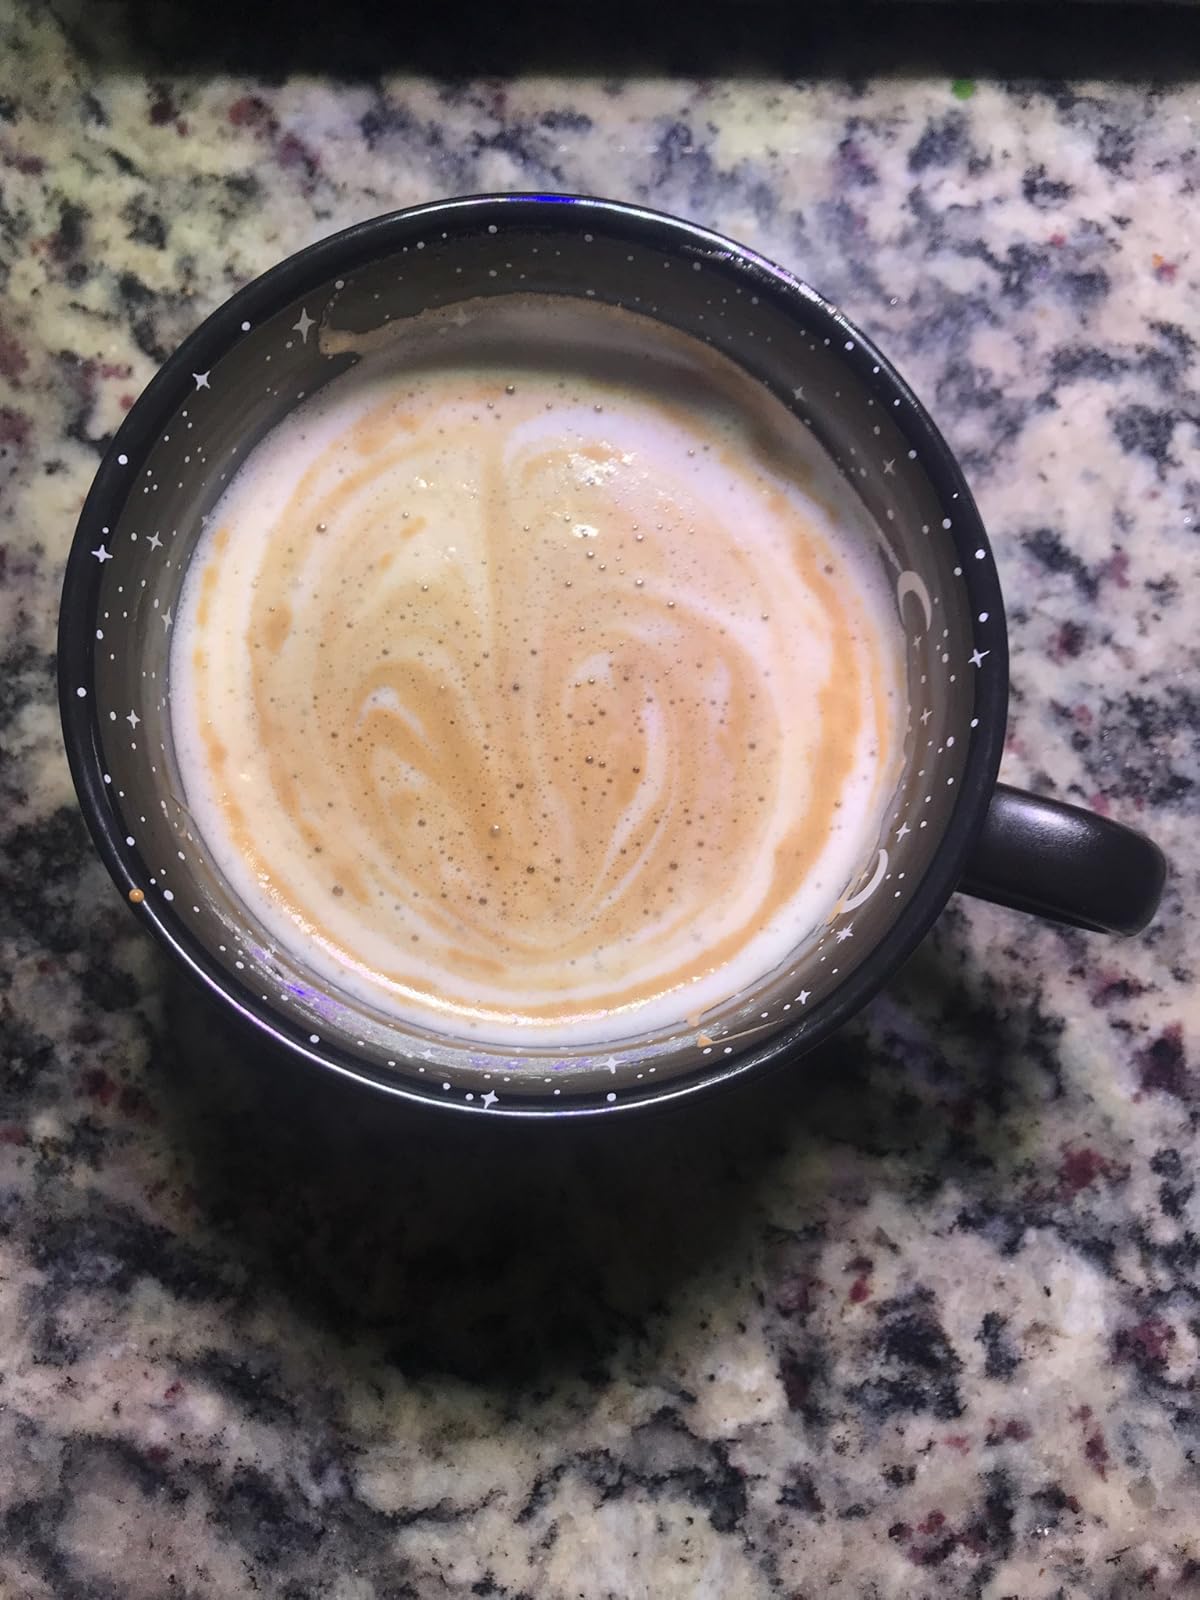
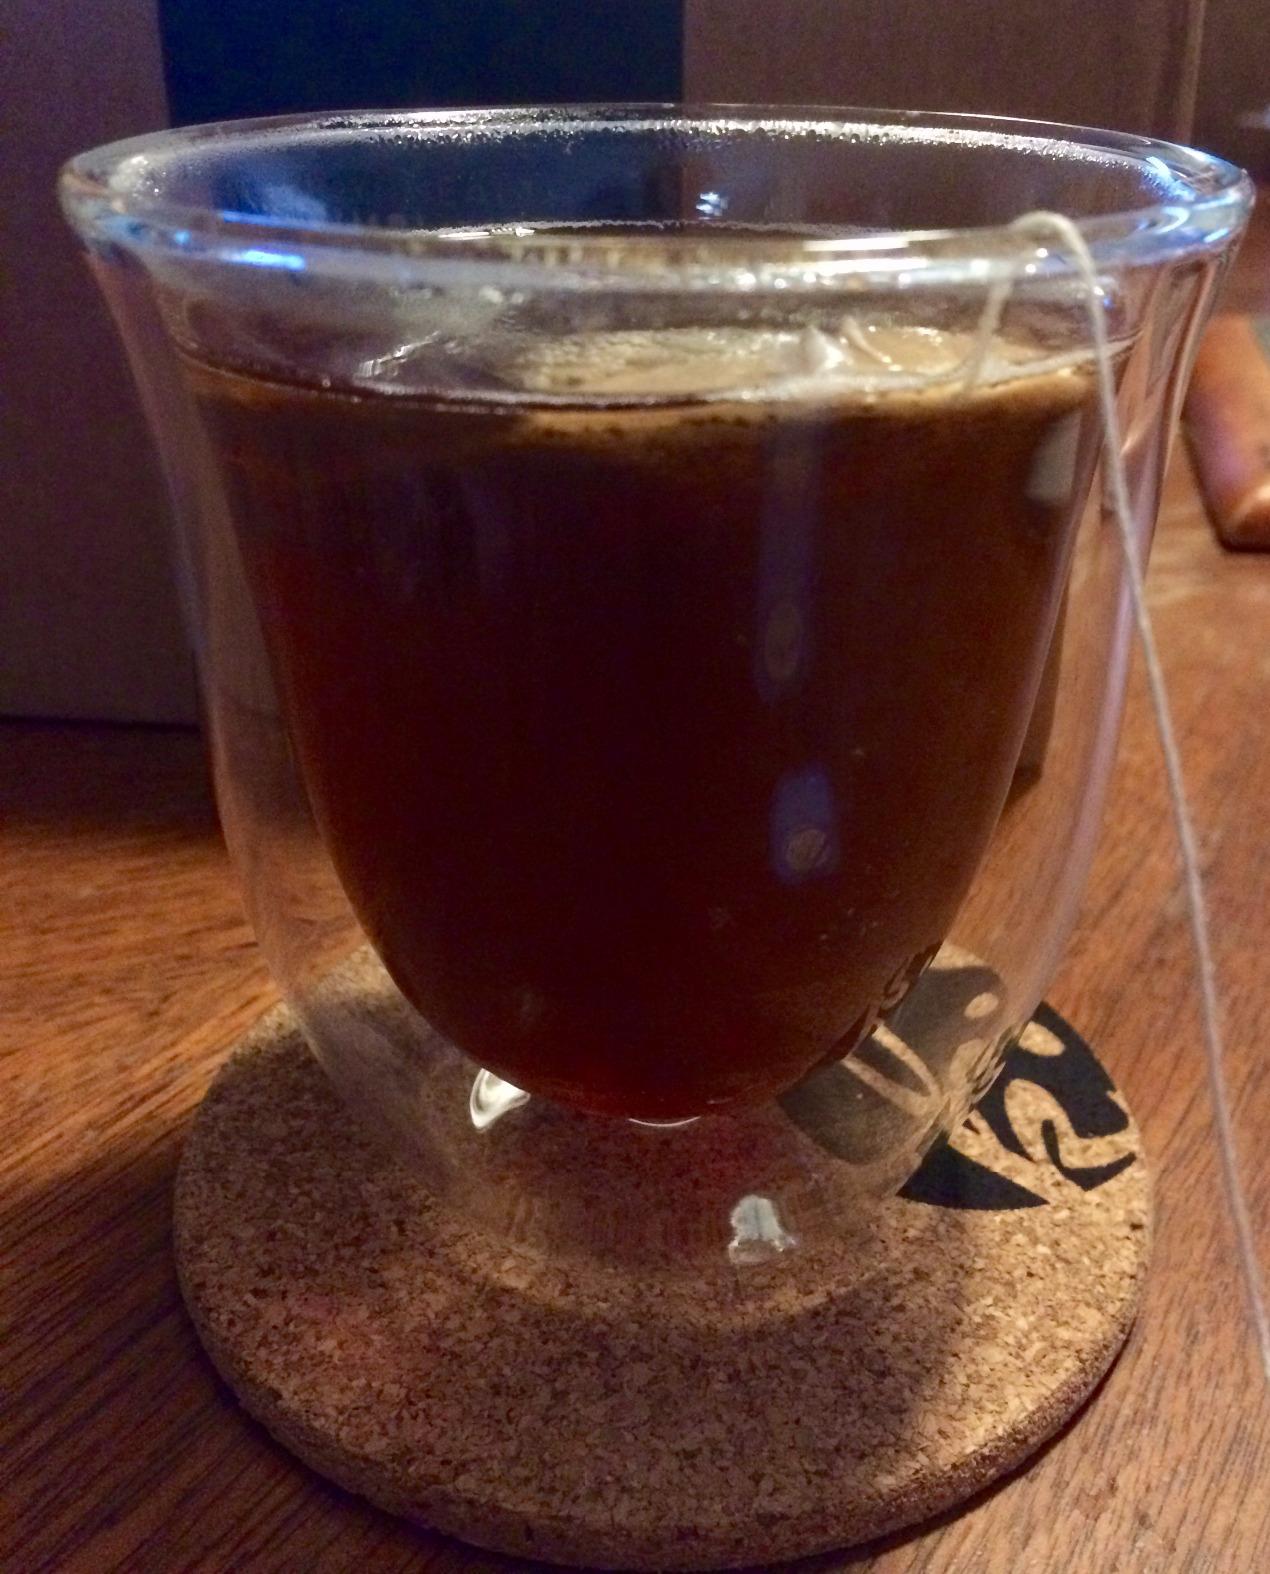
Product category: items_mug
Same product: no